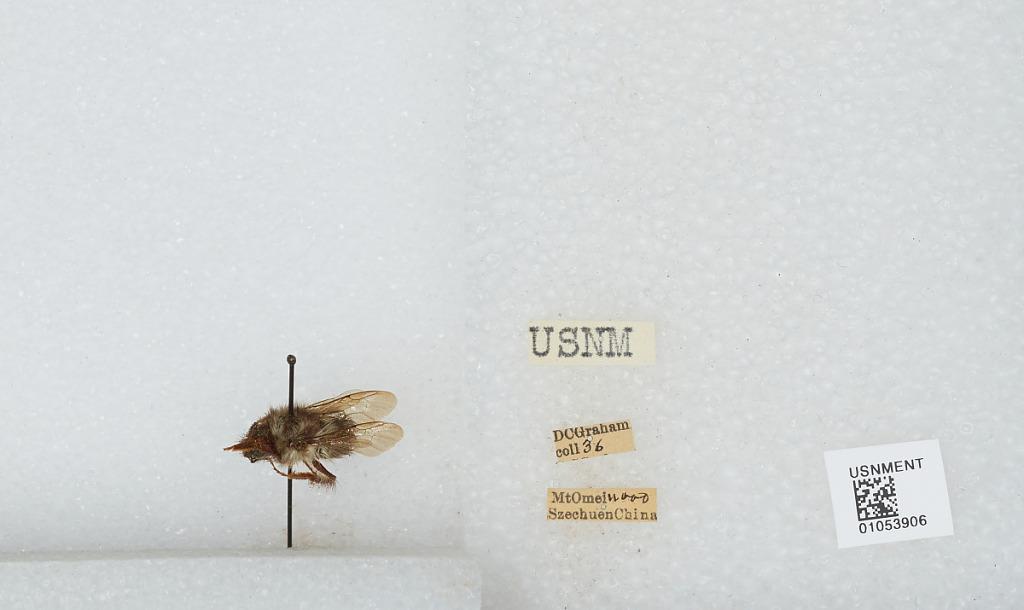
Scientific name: Bombus sp.
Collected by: D. Graham
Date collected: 1936--
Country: China
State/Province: Sichaun
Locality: Mount Emei